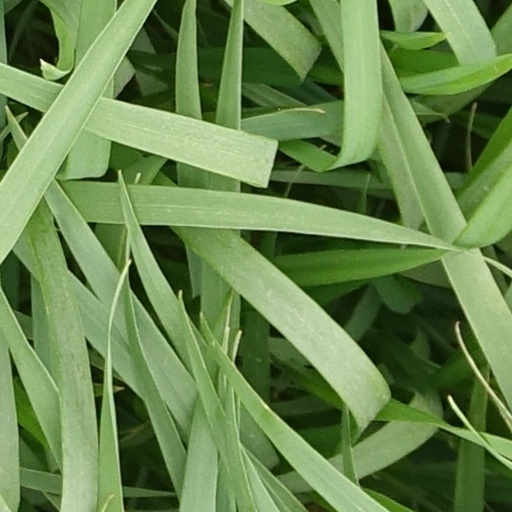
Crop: wheat